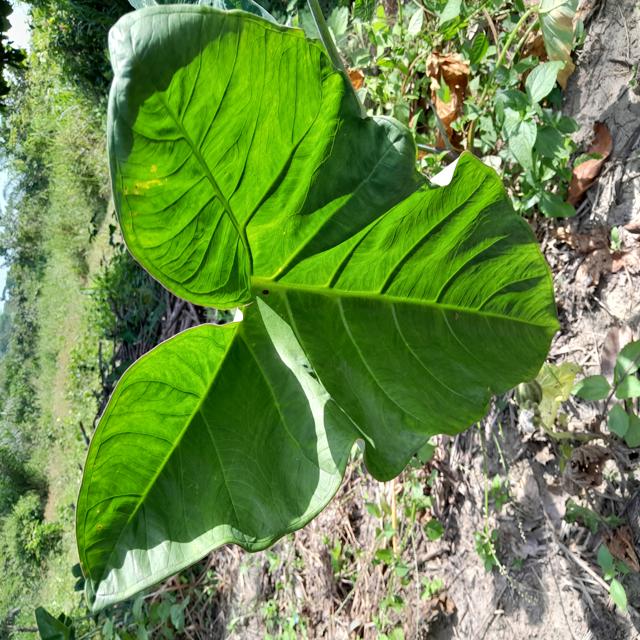
Label: Healthy